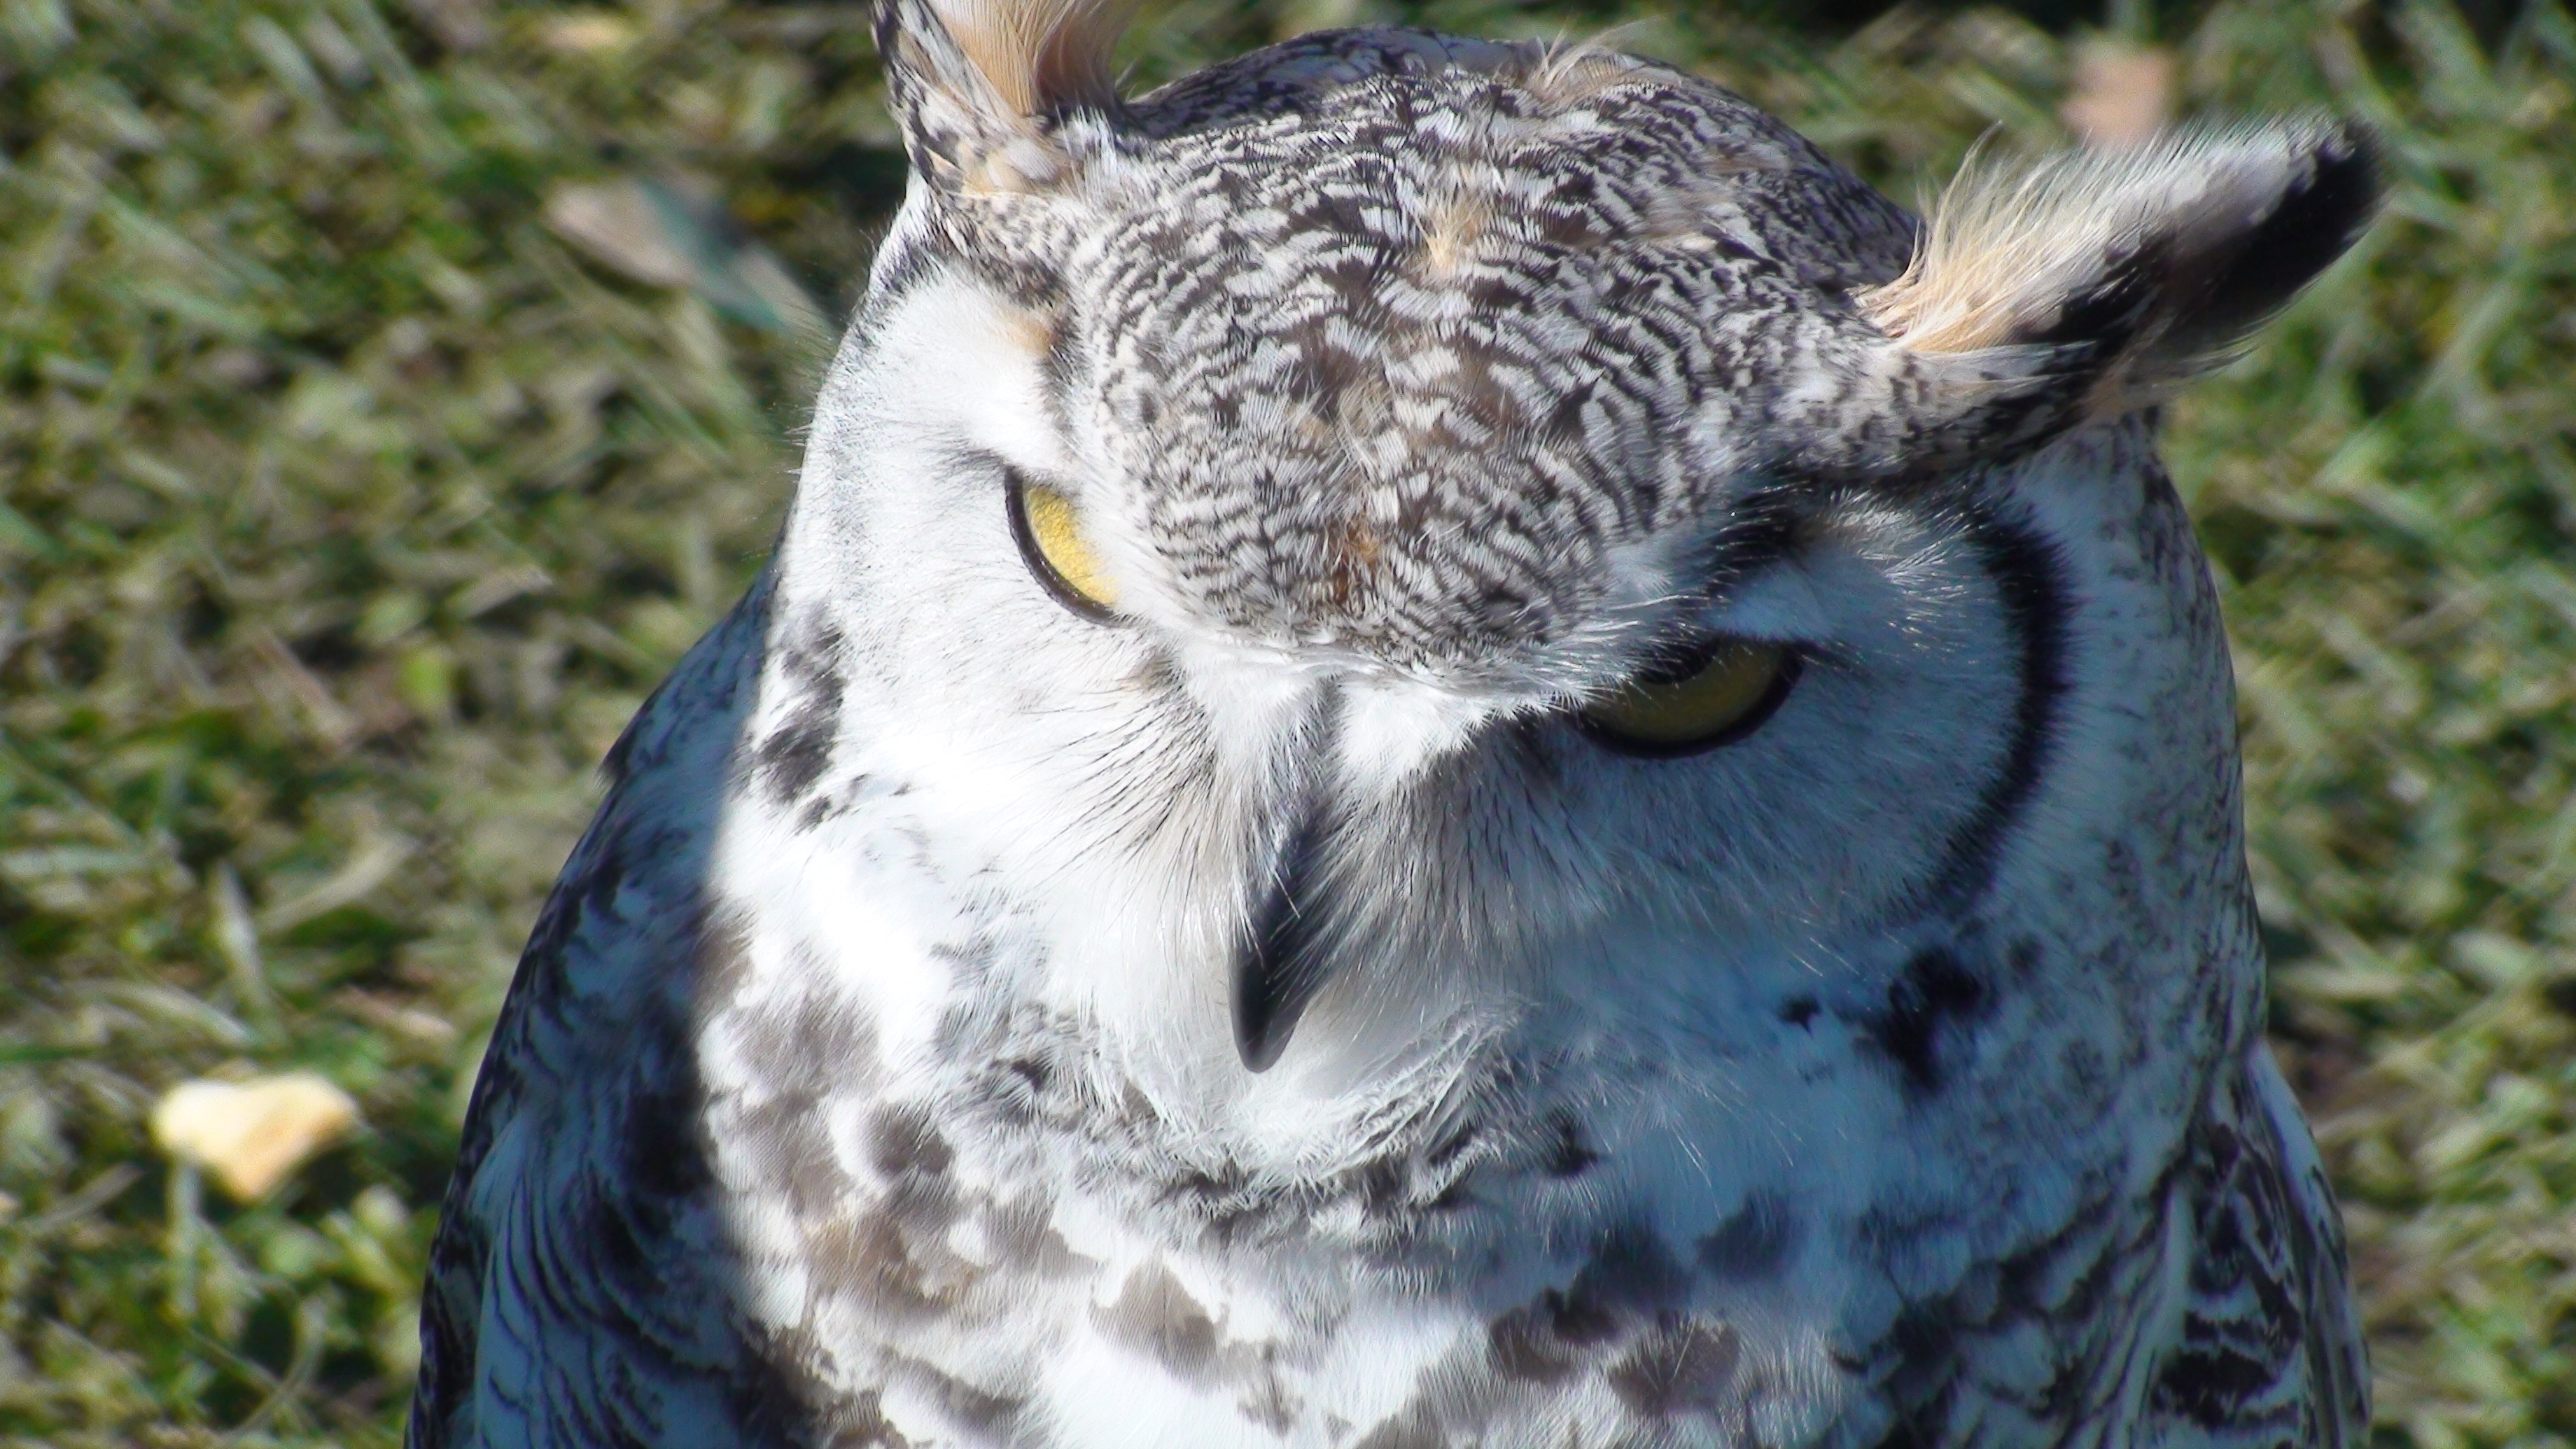
nature, bird, animal, wildlife, zoo, beak, owl, fauna, animals, vertebrate, falcon